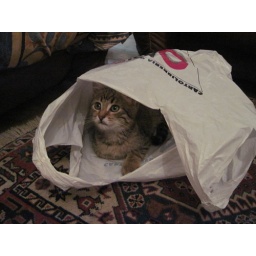
The cat in the bag